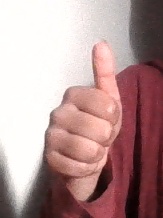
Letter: aleff